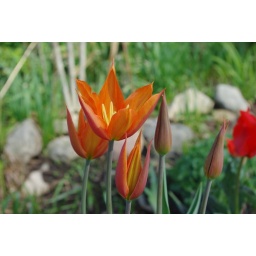
Just walking around the yard snapping some of the first flowers of spring